Slough railway station

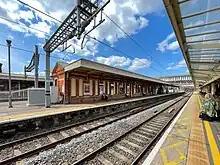
The station in 2023

In the Office of Rail and Road's statistics for 2017/18, the railway station has 5.544 million users every year making it the 88th busiest railway station in Great Britain. This figure does not take into account the 1.59 million additional users of the branch line to Windsor & Eton Central.